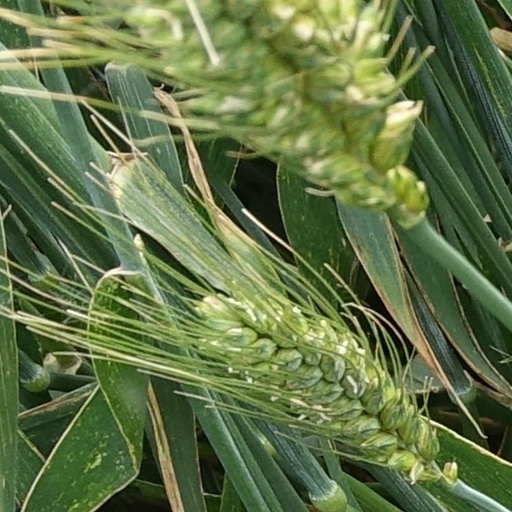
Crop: wheat